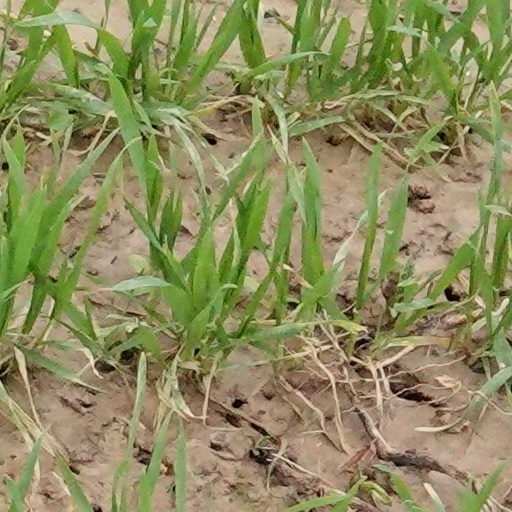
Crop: wheat